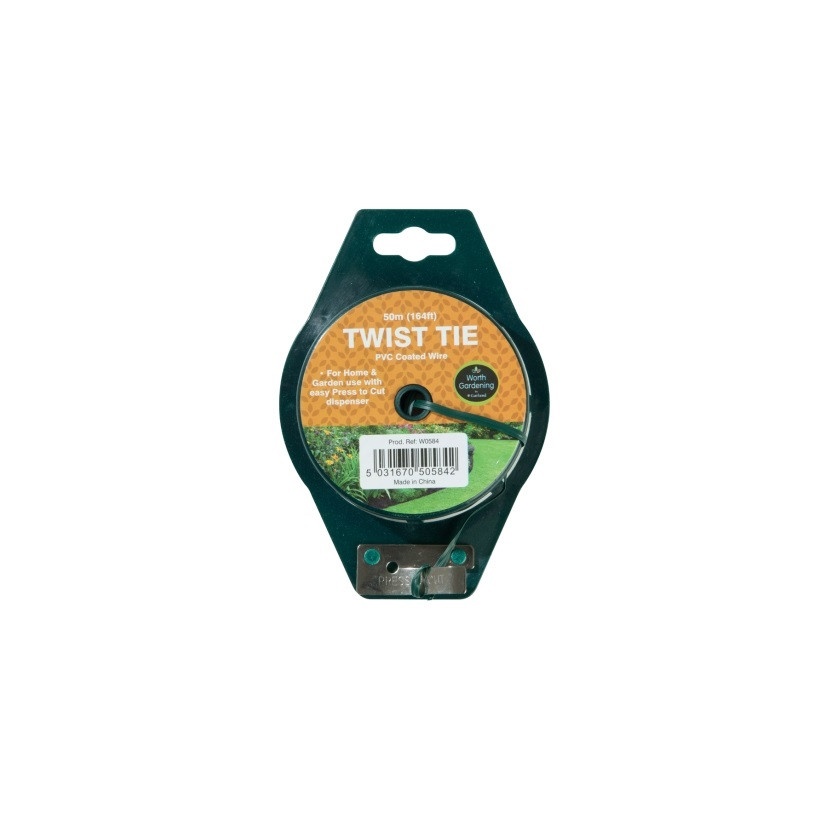
Garland 50m Twist Tie Plastic Coated
Product Information: 50m (164') of Plastic coated twist tie for home & garden use with easy Press to Cut dispenser.
Brand: GARLAND
Category: Home & Garden > Kitchen & Dining > Food Storage Accessories > Twist Ties & Bag Clips